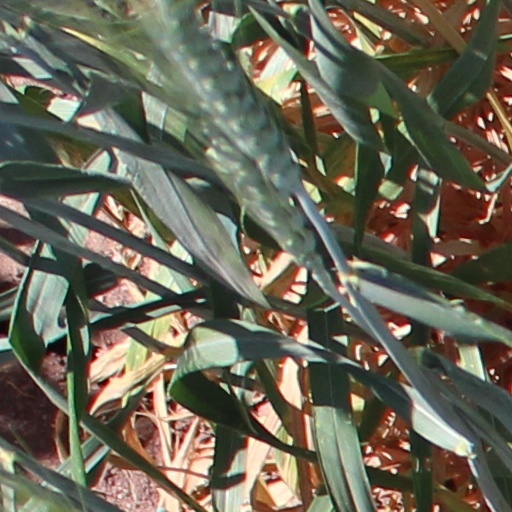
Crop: wheat